Great Syrian Revolt

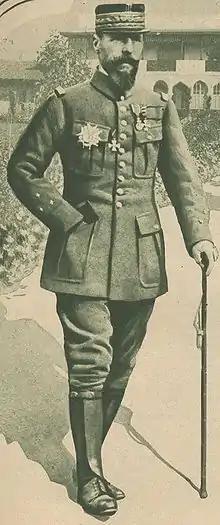
General Henri Gouraud

In late June 1919, Prince Faisal convened the Syrian National Congress, That was considered as a parliament of the Levant and was composed of 85 members, but France prevented some deputies from coming to Damascus. The conference opened with the presence of 69 deputies and among the most prominent of its member: